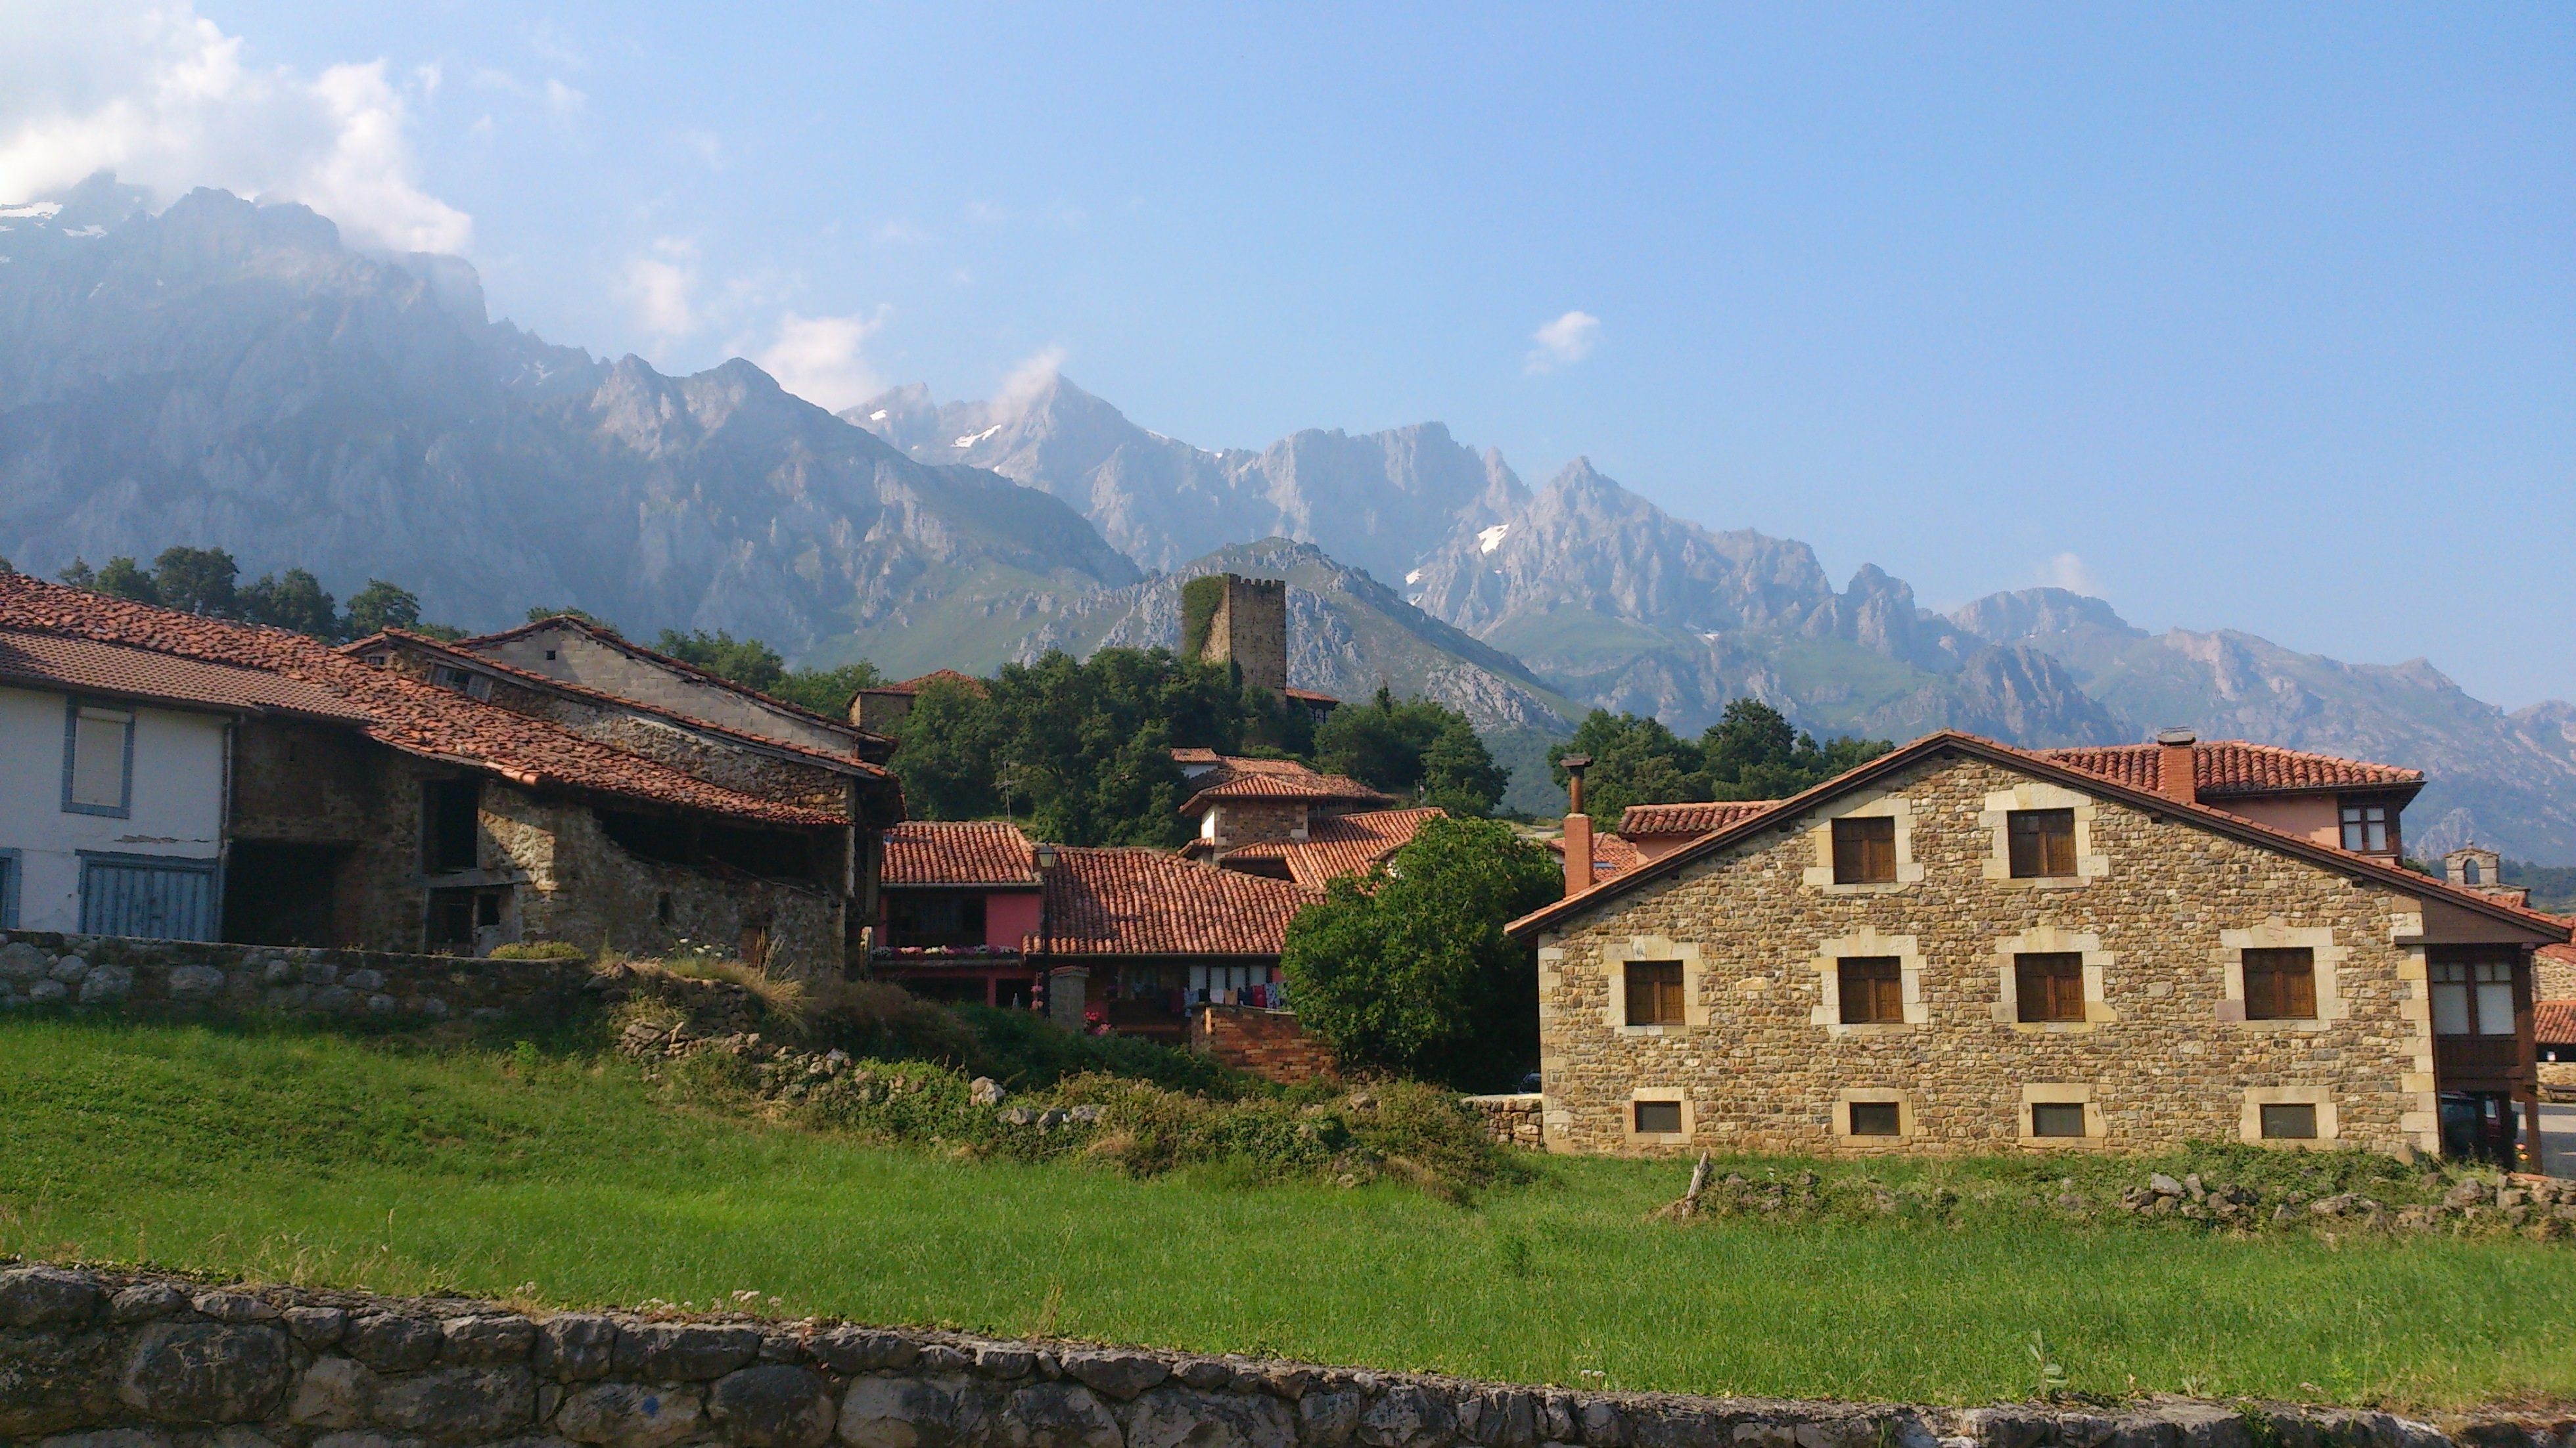
landscape, nature, grass, outdoor, mountain, sky, field, house, town, building, home, valley, mountain range, summer, travel, village, rural, green, natural, holiday, tourism, eco, monastery, estate, rural area, residential area, human settlement, mountainous landforms